Rick James discography

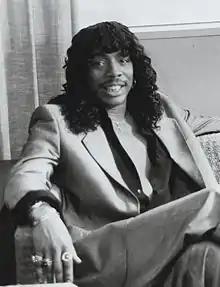
Rick James in 1984

This is the discography documenting albums and singles released by American funk/R&B singer/musician Rick James.